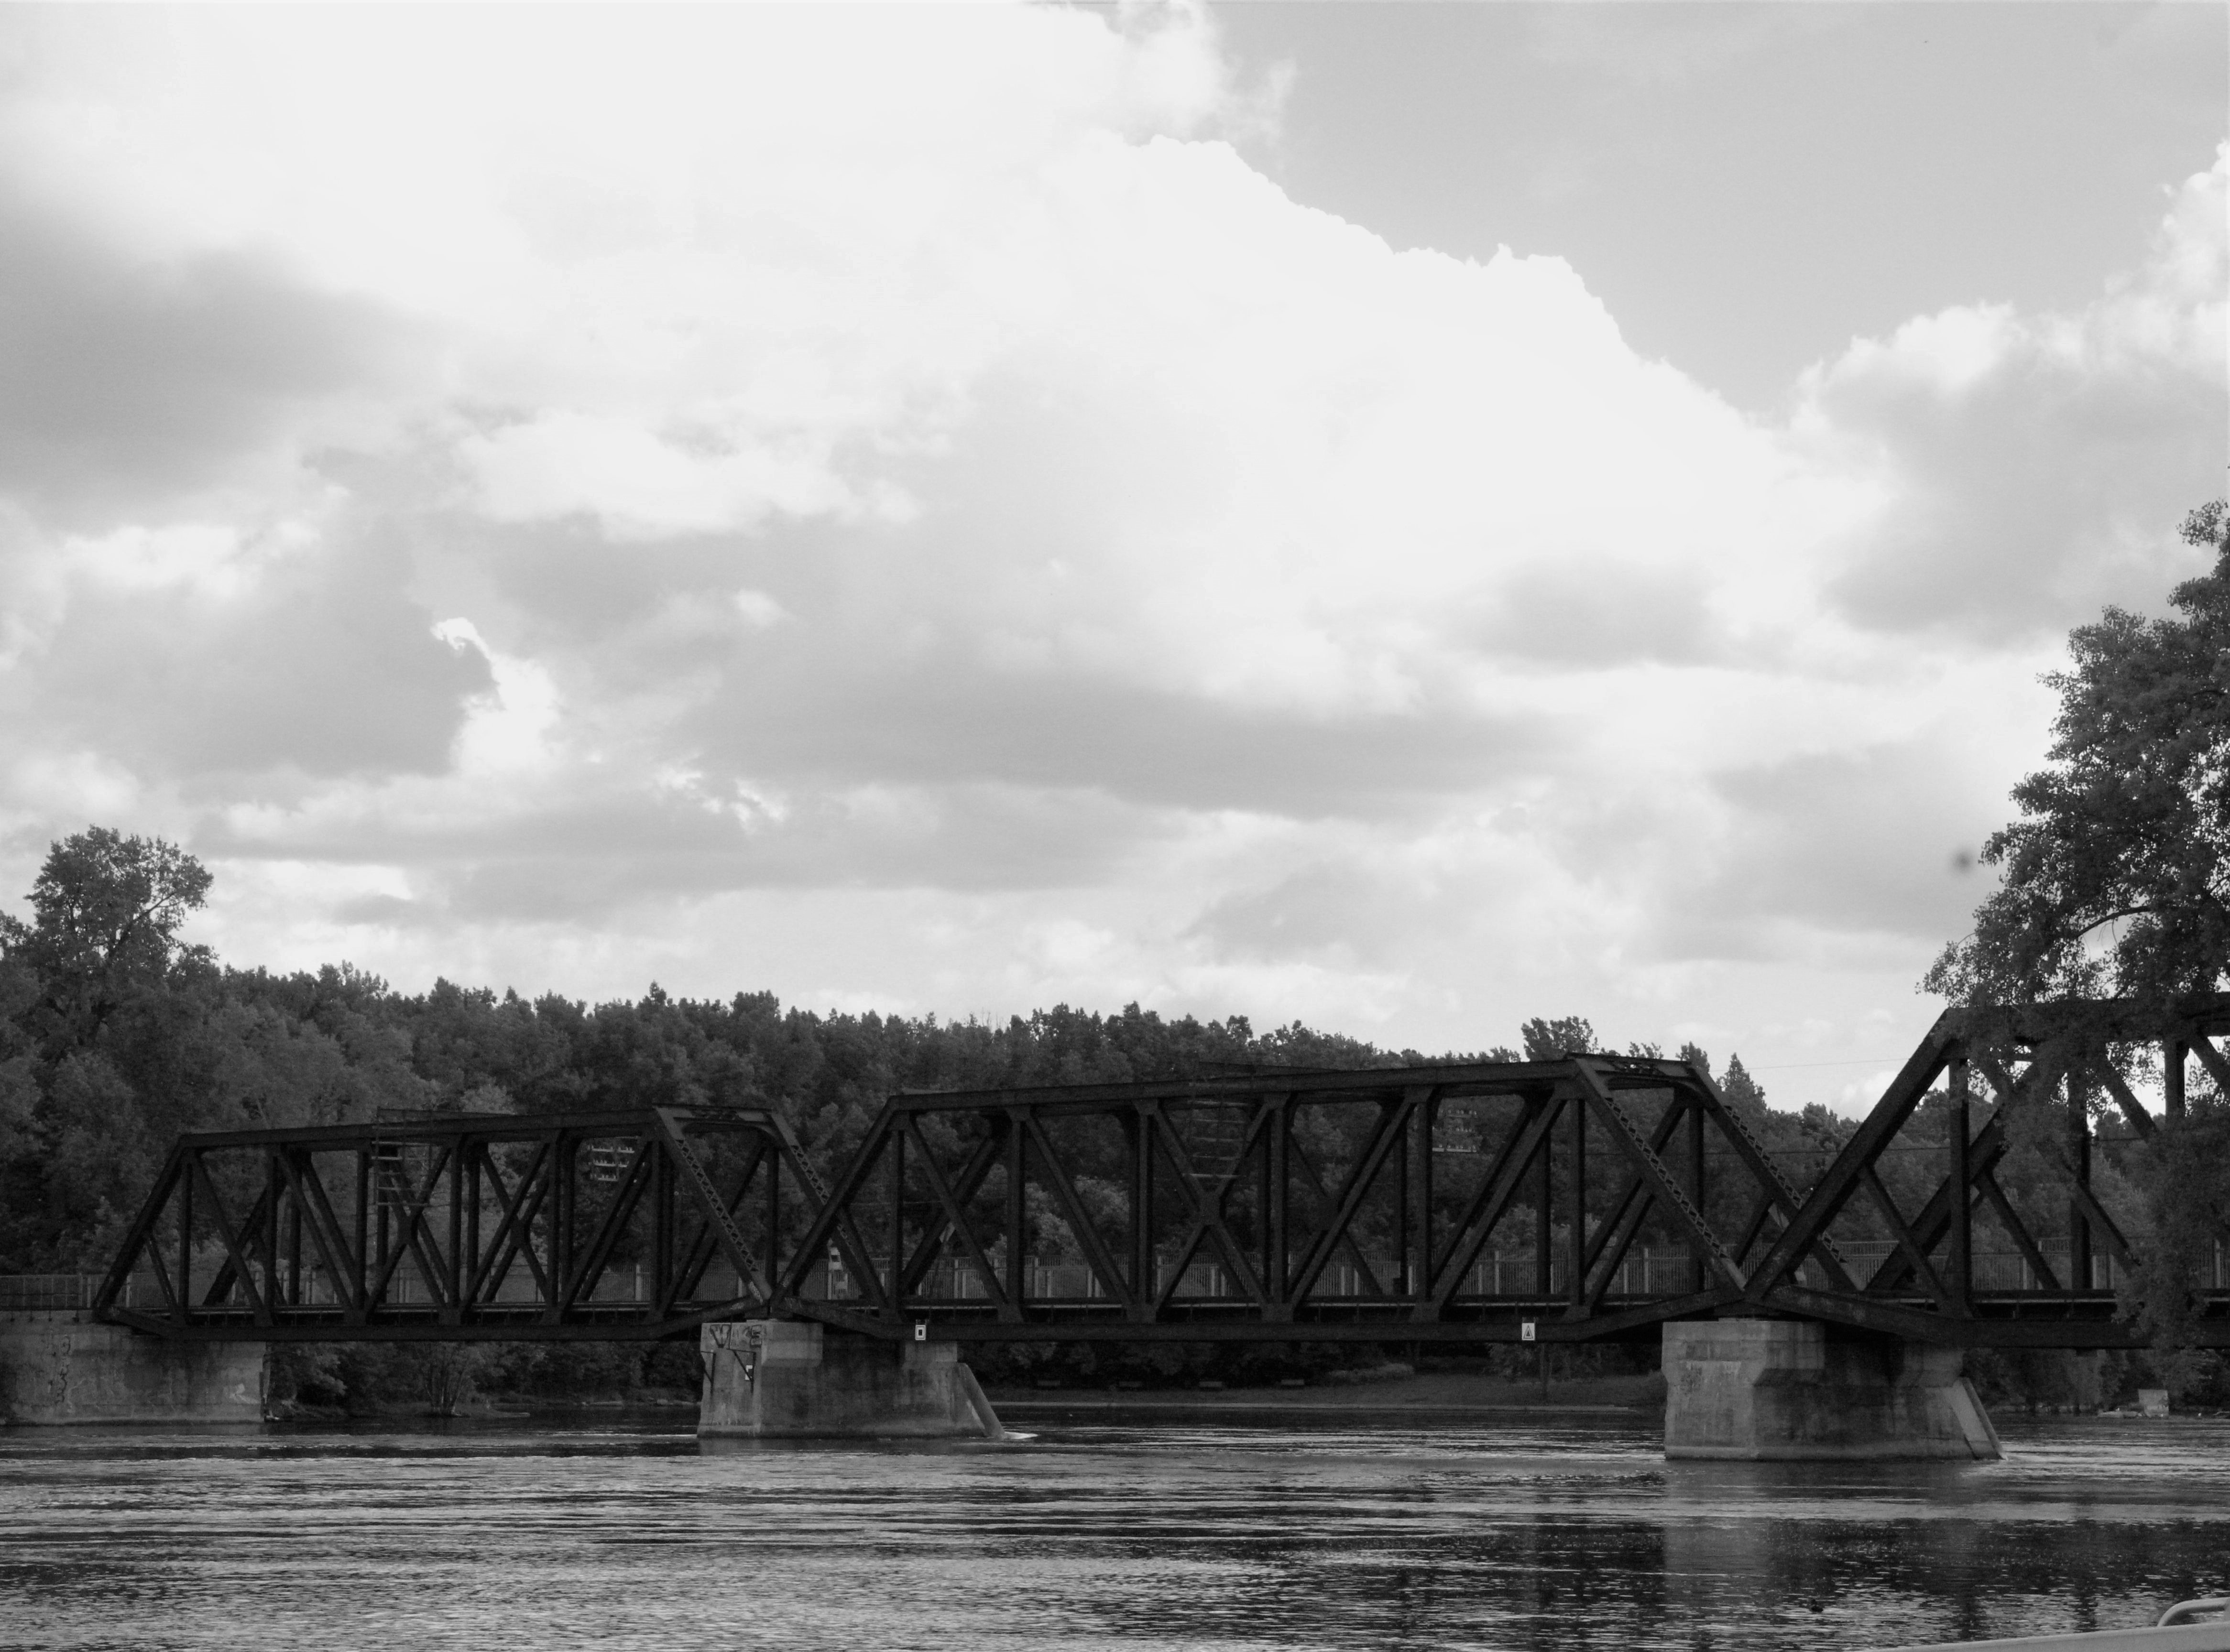
cloud, black and white, railway, railroad, bridge, wagon, train, river, transportation, transport, vehicle, station, industry, monochrome, waterway, locomotive, monochrome photography, atmospheric phenomenon